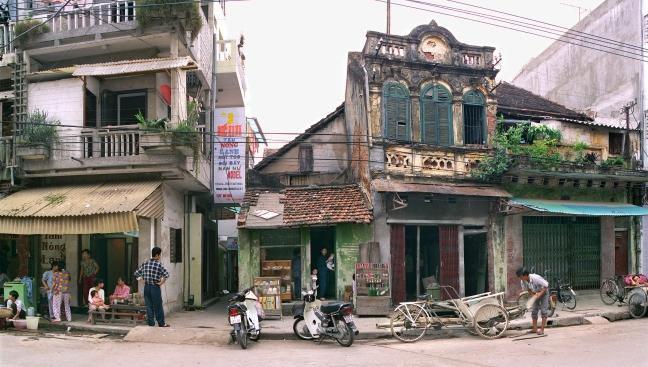
đây là hình ảnh được chụp ở trong một con đường